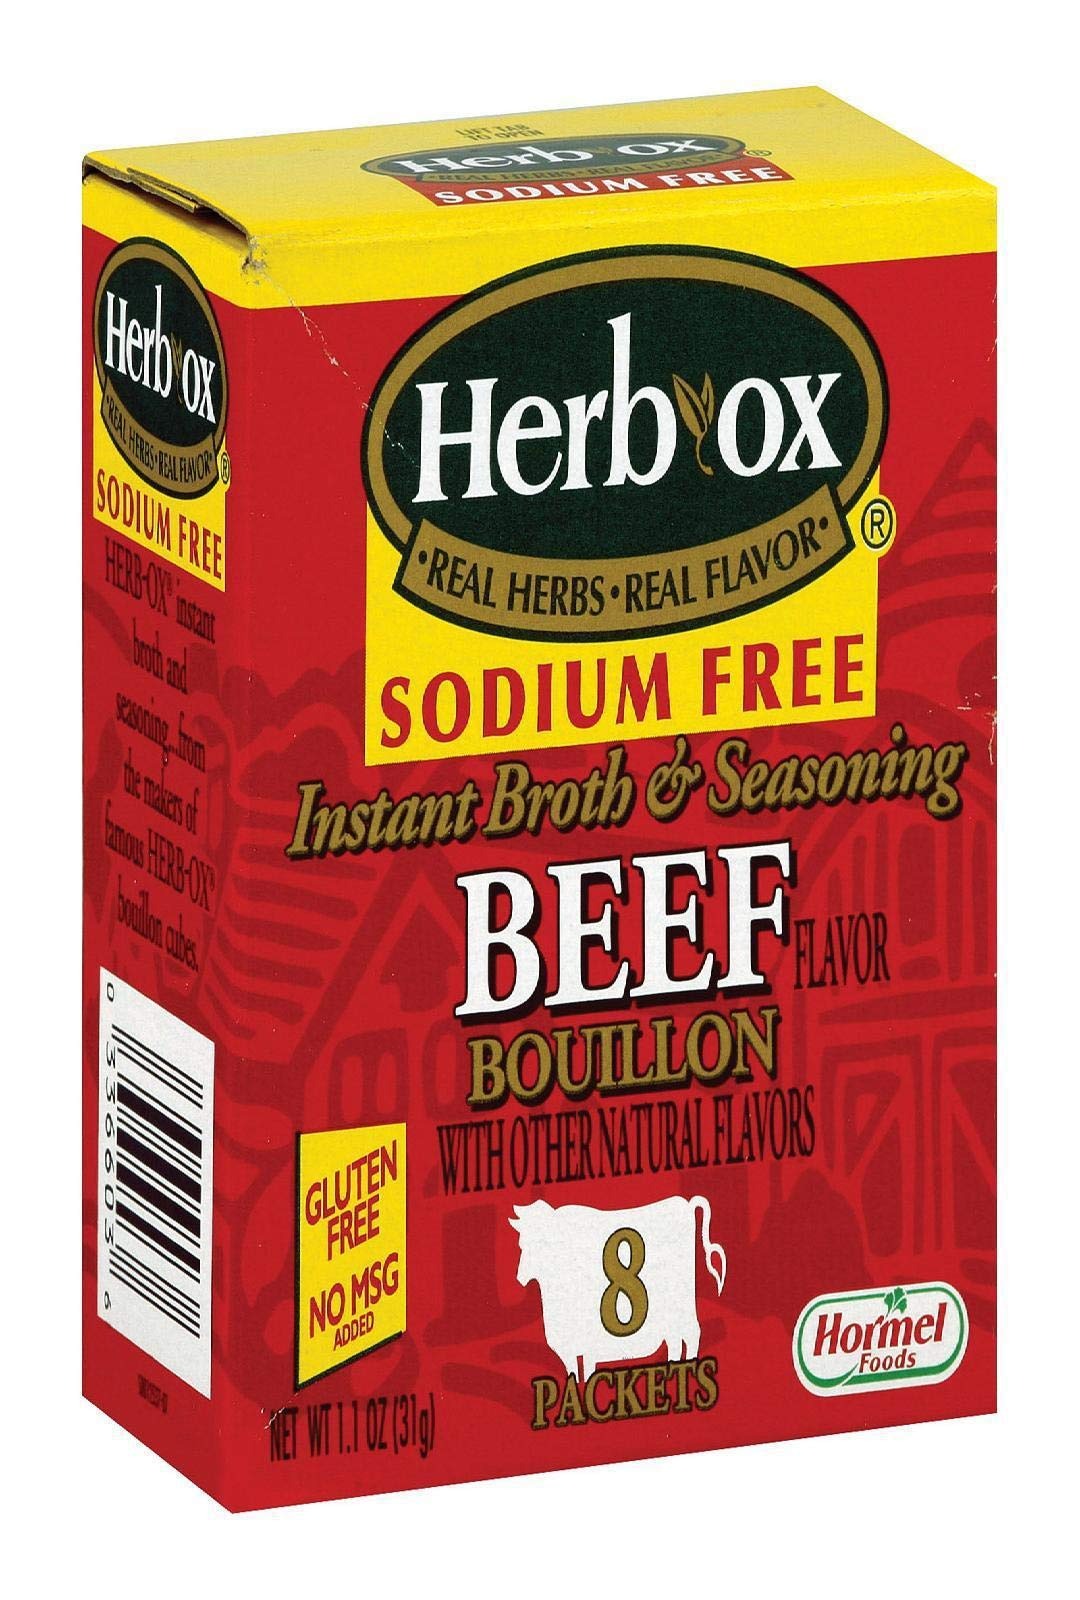
Item Name: Herb-Ox Bouillon Packets Beef Instant Broth & Seasoning Sodium Free 1.1 oz Box (Gluten Free)
Bullet Point 1: Great flavor, versatility, convenience and value
Bullet Point 2: No MSG added
Bullet Point 3: Gluten Free
Bullet Point 4: Sodium Free
Product Description: <p>Herb-ox Boullion - Beef - Low Sodium - Case Of 12 - 8 Count<br><b>Country of origin : </b>USA<br><b>Size : </b>8 CT<br><b>Pack of : </b>12<br><br><b>Product Selling Unit : </b>case</p>
Value: 1.1
Unit: Ounce

Price: 5.24